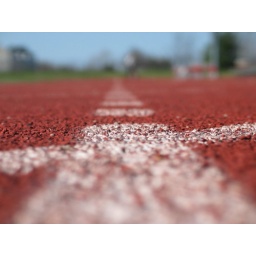
i watched the Marathon this morning, couldn't drag myself out of bed to do so in person of course